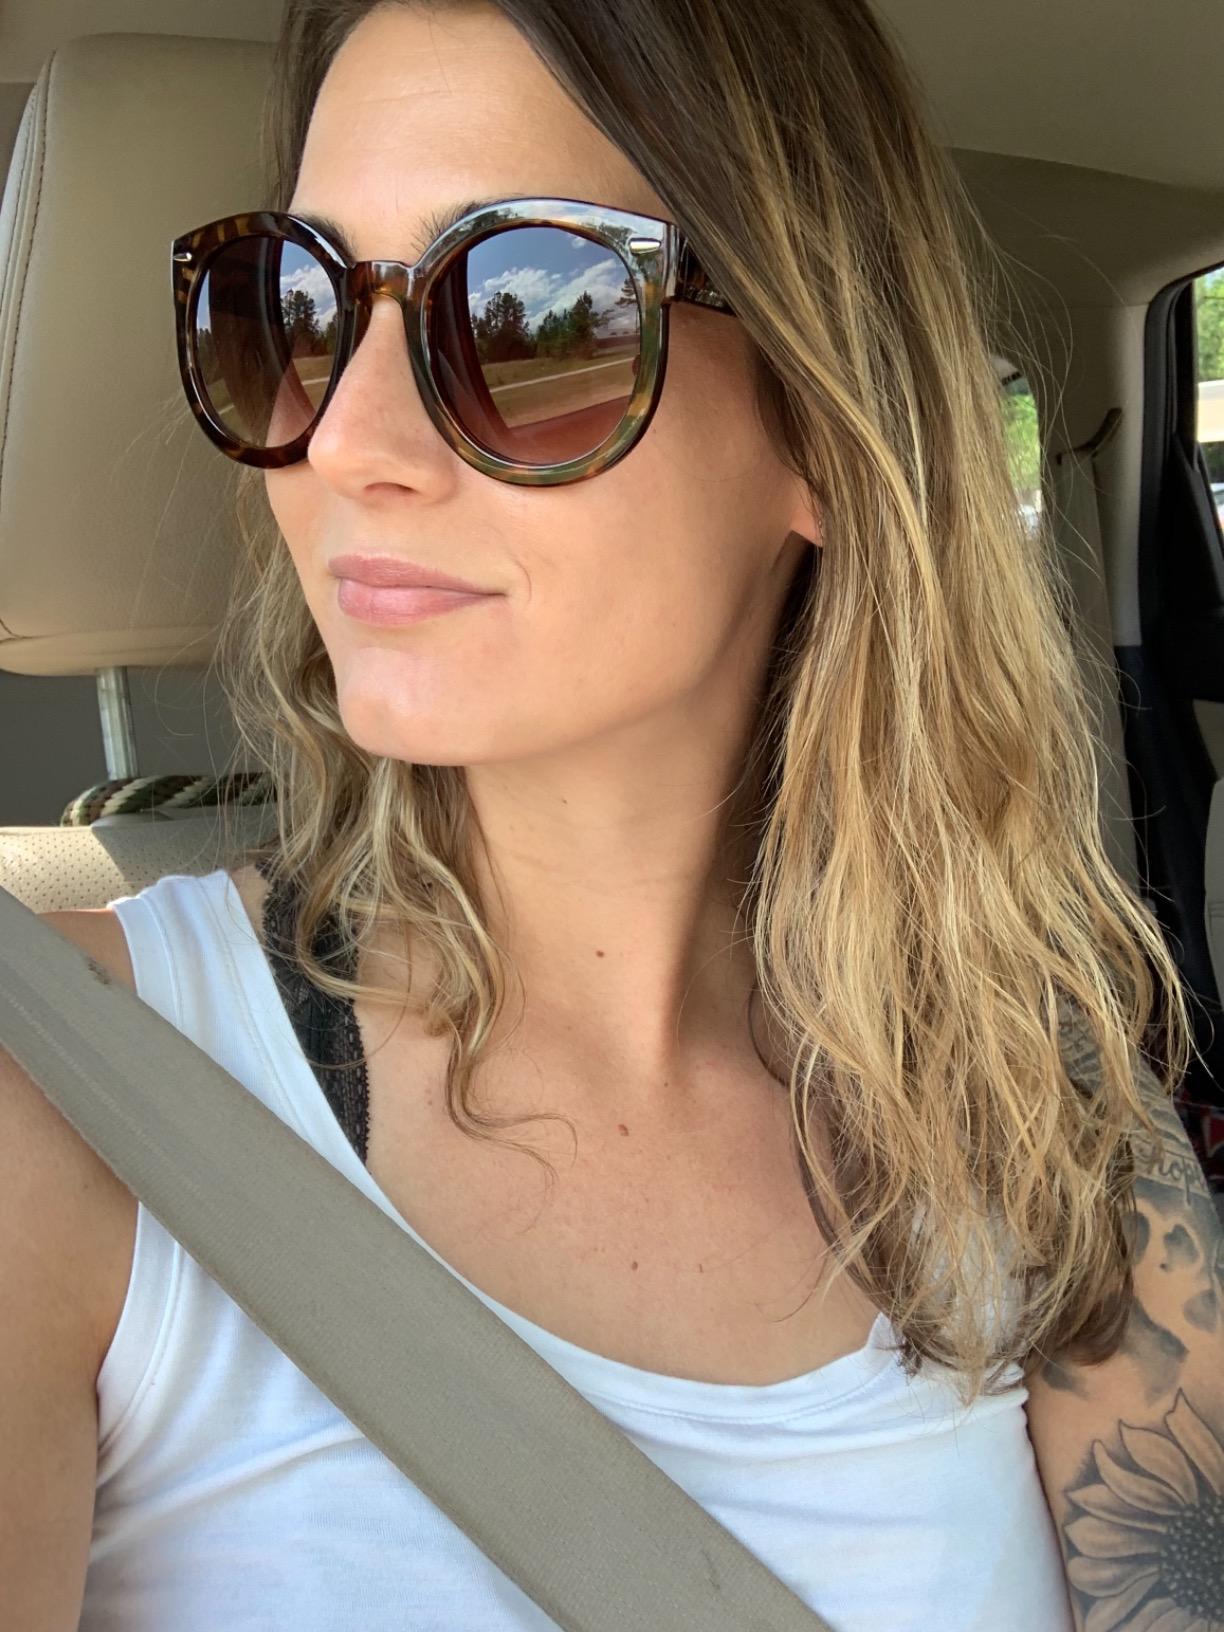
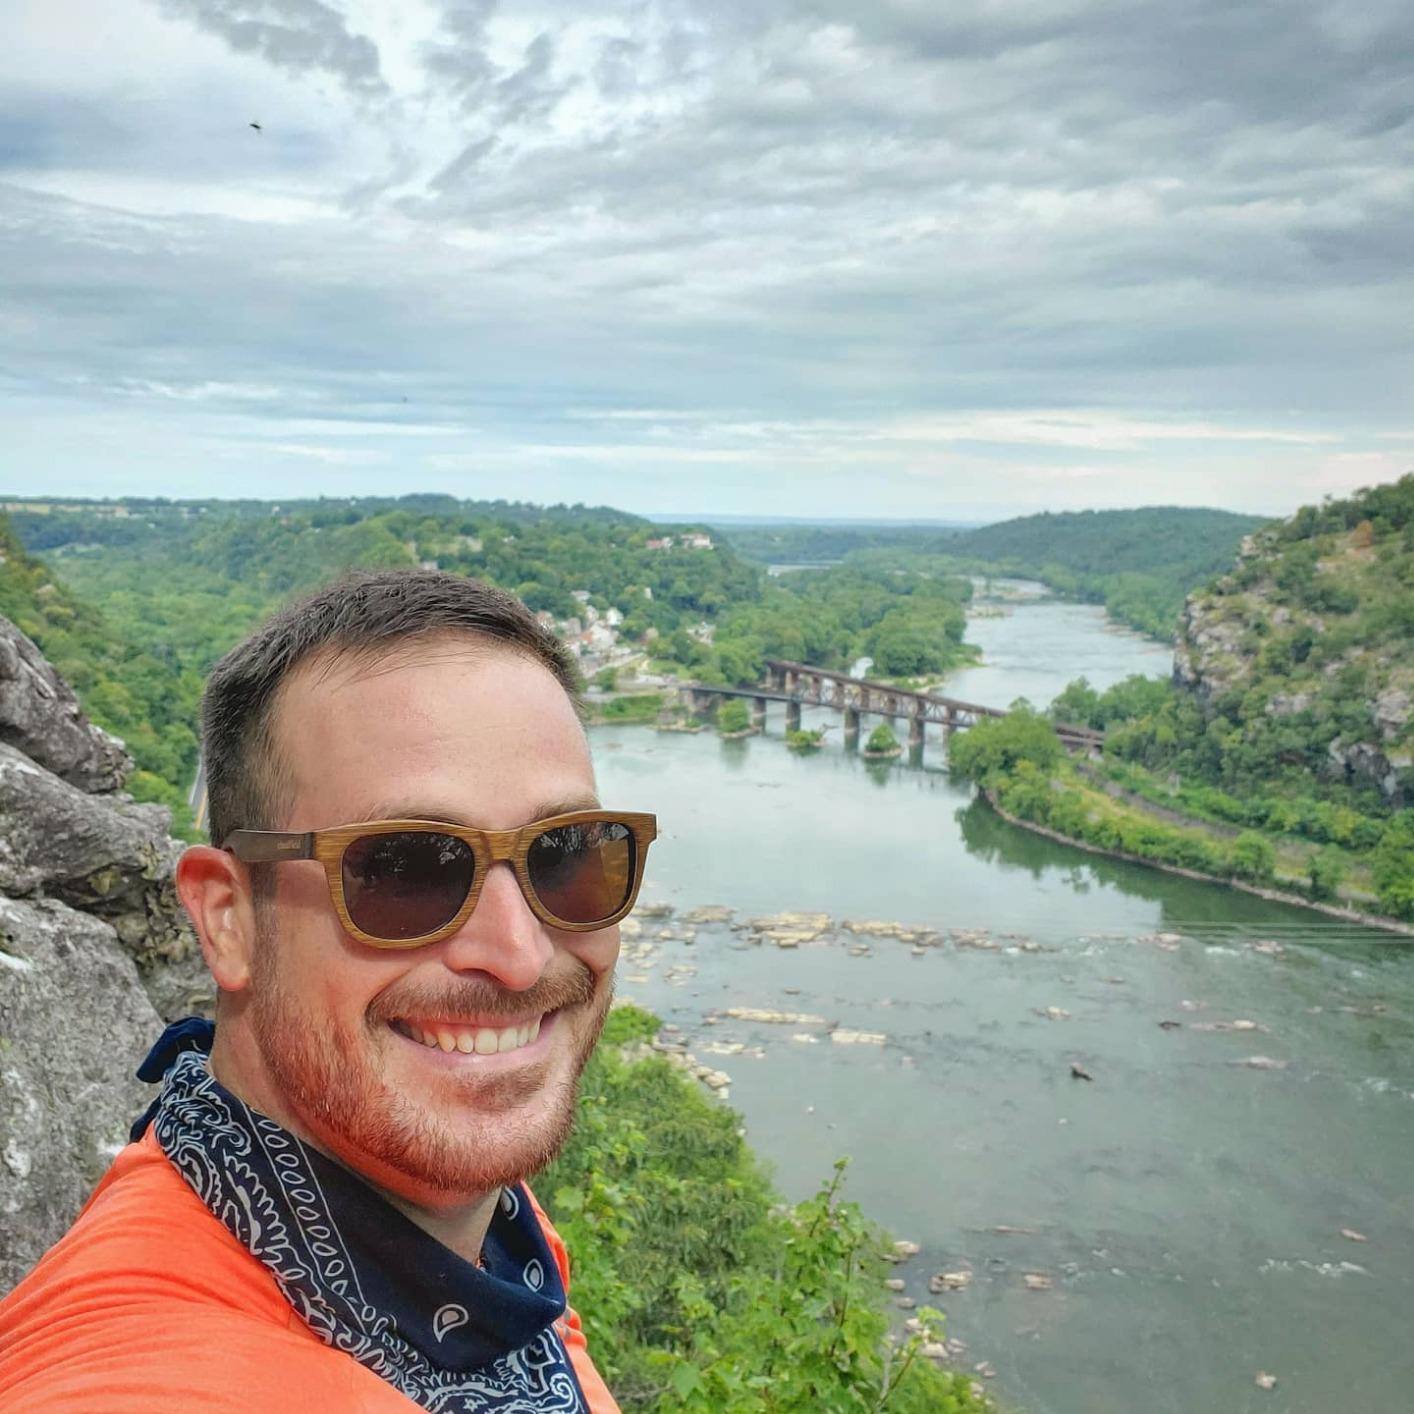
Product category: accessories_sunglasses
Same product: no